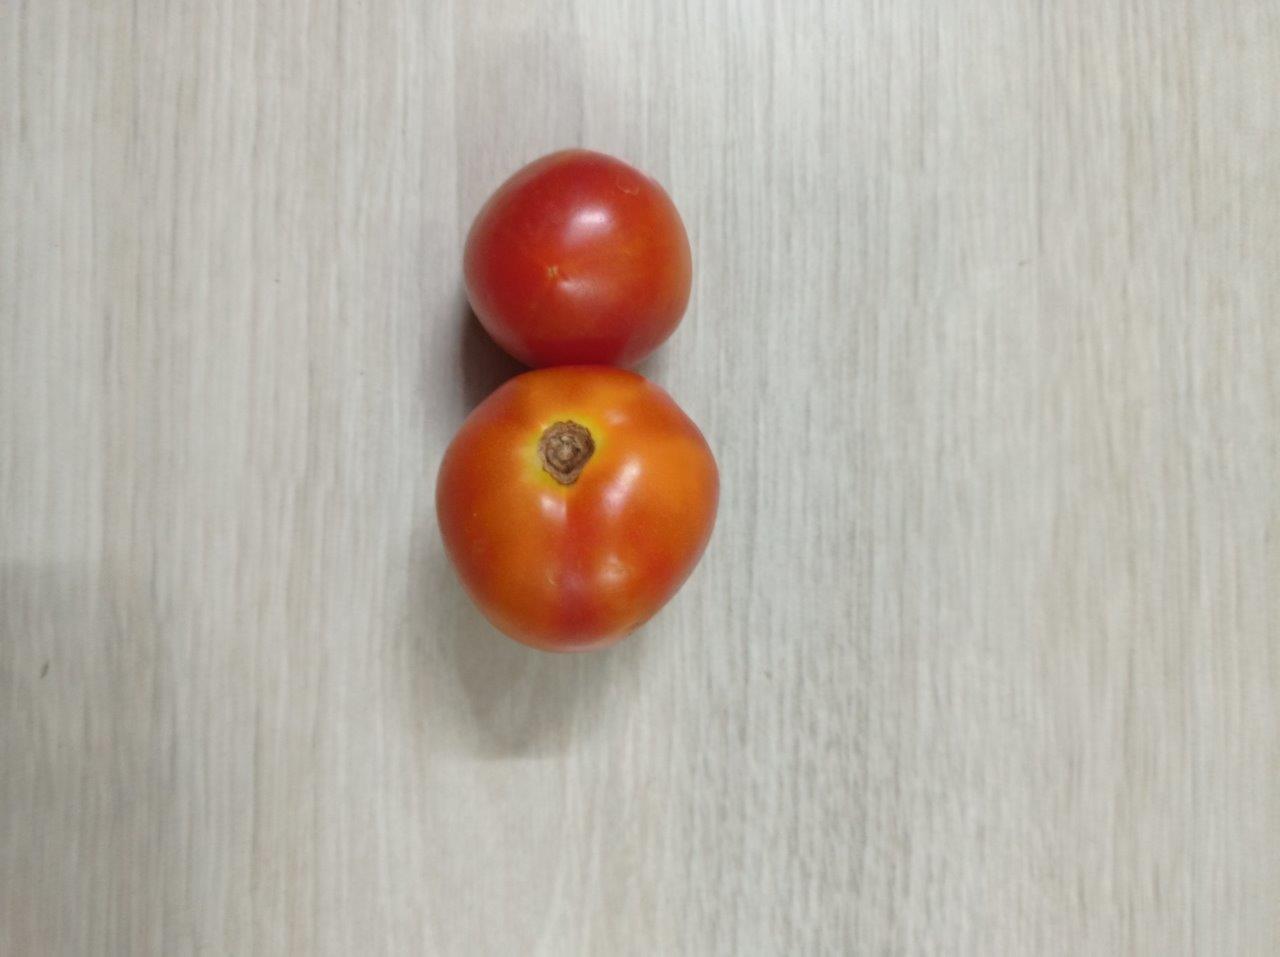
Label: Fresh